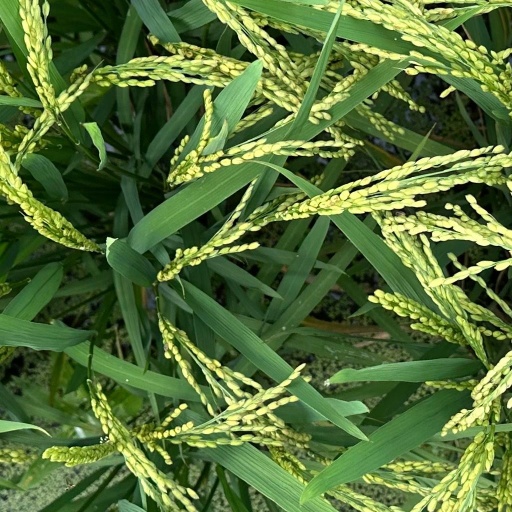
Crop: rice